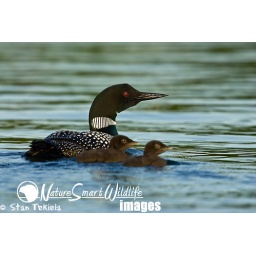
Common Loon Gavia immer with two chicks on blue water taken in Wright County Minnnesota